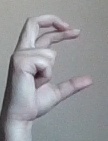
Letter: thal